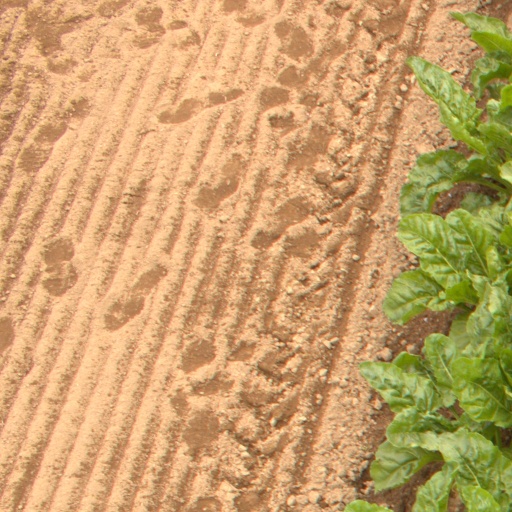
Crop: sugar beet